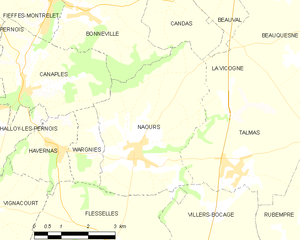
Carte des communes françaises Naours